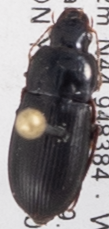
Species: Harpalus opacipennis
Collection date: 2019-07-24
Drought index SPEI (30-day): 0.03
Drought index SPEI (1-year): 0.47
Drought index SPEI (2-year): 1.45